Demon

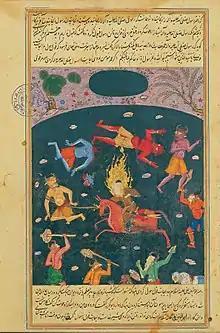
Ali slaying demons with his sword Zulfiqar in a Persian manuscript. As evident from the poetry of Sanā'ī Ghaznavī, the sword is believed to be made from fire (آتش), able to kill not only a body but also a soul.

In Islamic culture, demons share many anthropomorphic attributes with the Arabian jinn. Like the jinn from Islamic traditions, they can enter sexual relationships with humans and sire offspring. Nonetheless, demons differ from jinn as they are perceived as malign creatures. Within context of the Islamic belief system, demons are considered to be yet another creature of God, rather than independent parts of the world, as evident from Abu Ali Bal'ami's interpretation of Tarikh al-Tabari and the Süleymanname (written at the time of Suleiman the Magnificent).